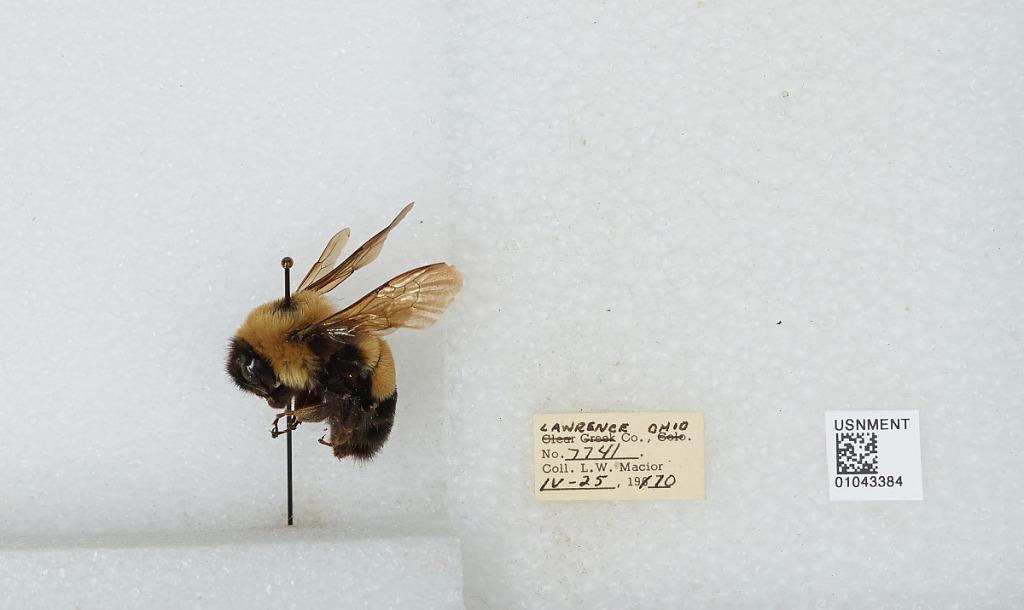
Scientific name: Bombus (Bombus) affinis Cresson
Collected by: L. Macior
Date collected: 1970-4-25
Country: United States
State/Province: Ohio
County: Lawrence
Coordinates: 38.59, -82.54